Daegu

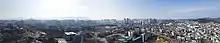
Daegu skyline as seen from KNU's Technopark

Generally, Daegu is known as a conservative city. As well as being the largest inland city in the country beside Seoul it has become one of the major metropolitan areas in the nation. Traditionally, Buddhism has been strong; today there are still many temples. Confucianism is also popular in Daegu, with a large academy based in the city. Neon cross-topped spires of Christian churches can also be seen in the city.